Ancient Greek art

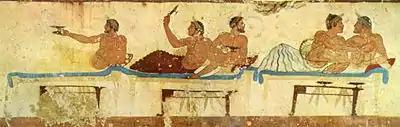
Symposium scene in the Tomb of the Diver at Paestum,

The transition from the Classical to the Hellenistic period occurred during the 4th century BC. Following the conquests of Alexander the Great (336 BC to 323 BC), Greek culture spread as far as India, as revealed by the excavations of Ai-Khanoum in eastern Afghanistan, and the civilization of the Greco-Bactrians and the Indo-Greeks. Greco-Buddhist art represented a syncretism between Greek art and the visual expression of Buddhism. Thus Greek art became more diverse and more influenced by the cultures of the peoples drawn into the Greek orbit.